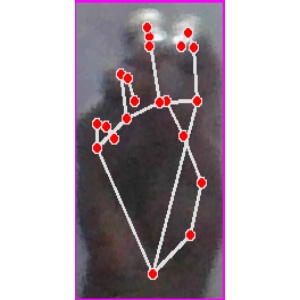
अक्षर: ङ